Worsley Navigable Levels

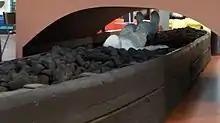
Starvationer at Ellesmere Port Canal Museum with a demonstration of the process of legging to push the boat through the tunnels

The Worsley Navigable Levels are an extensive series of coal mines in Worsley in the City of Salford in Greater Manchester, England. They were worked largely by the use of underground canals (the navigable levels) and boats called starvationers.